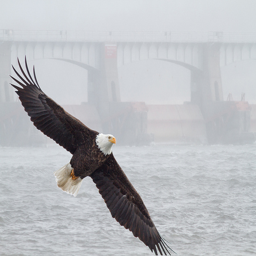
A bald eagle flying with a bridge in the background
A bald eagle soars  with a river and bridge in the background.
A large eagle flies across a large body of water
Bald eagle soaring over rough water in front of a railroad bridge.
A bald eagle flying low over a body of water.